Filwood

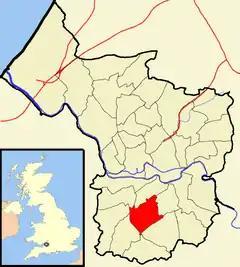
Filwood ward boundaries before 2016.

The 2015 Bristol City Council election was the last election to take place under the system of thirds, in which elections took place in three out of every four years, with (approximately) one third of seats contested at each election. Under this system, Filwood was represented by two members, and therefore elected one member in two of the three election years.